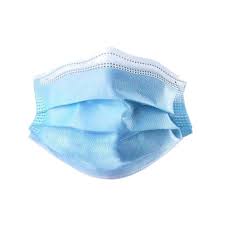
Waste category: trash